Jan August Hendrik Leys

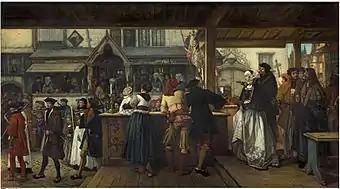
Albrecht Dürer visiting Antwerp in 1520

Many of the paintings from this period depict specific historical subjects, while others were genre scenes or portraits. This development towards Realism made him one of the pioneers of this artistic movement in Belgium. The painting "Wedding in Flanders in the 17th century" (1839; Royal Museum of Fine Arts Antwerp) was the first to herald this more sober style. His works from the 1640s attest to Leys' search for historical and psychological truthfulness, which replaced the emphasis on pathos and sentimental anecdote of his earlier work. An example of his works that abandoned historical legend in favour of a realistic depiction of historical events is the composition Albrecht Dürer's Visit to Antwerp in 1520. Leys based this picture on the account given by Dürer in his own journal of the event. In his scenes of 16th and 17th-century Antwerp, Leys sought to reflect the spirit and atmosphere of that time. His compositions of historical events and of everyday life were realistic and may have been inspired by contemporary French Realists Gustave Courbet and Jean-François Millet.